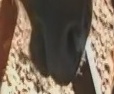
Face region: mouth_nostrils (mouth_chin_nostrils_and_profile)
Pain indicator: moderately_present